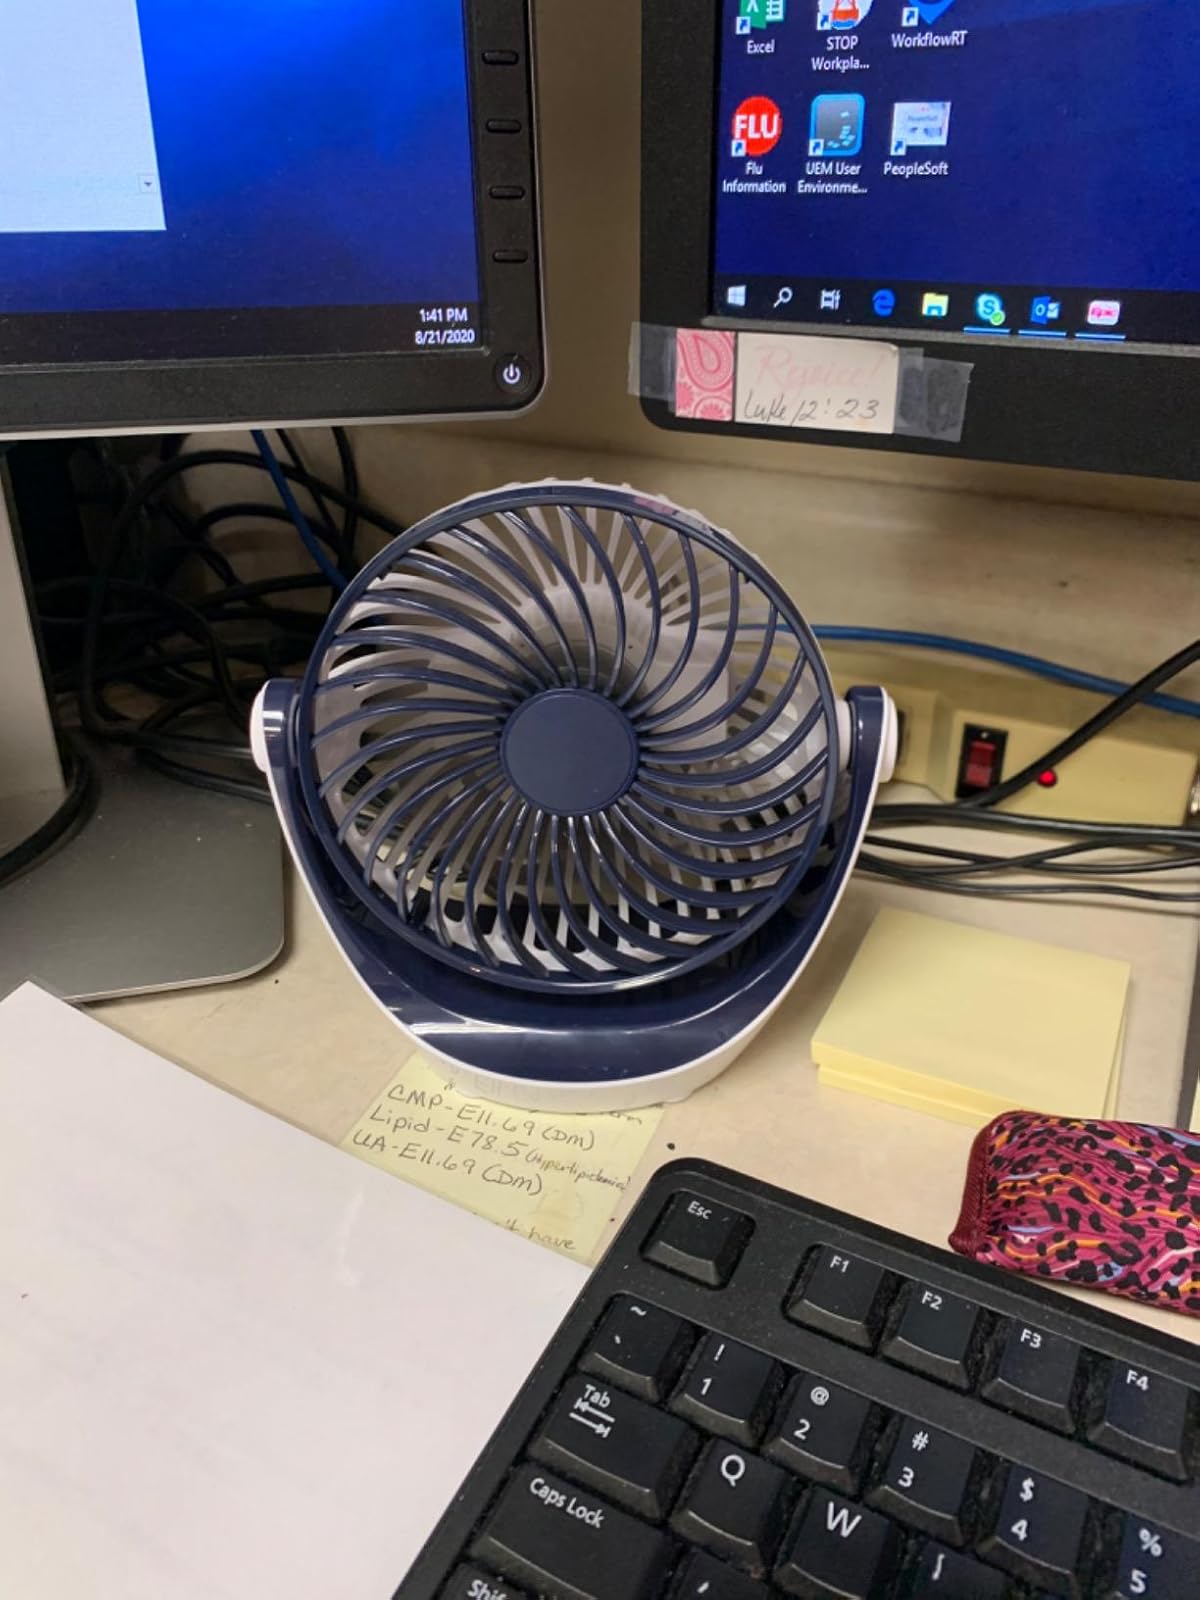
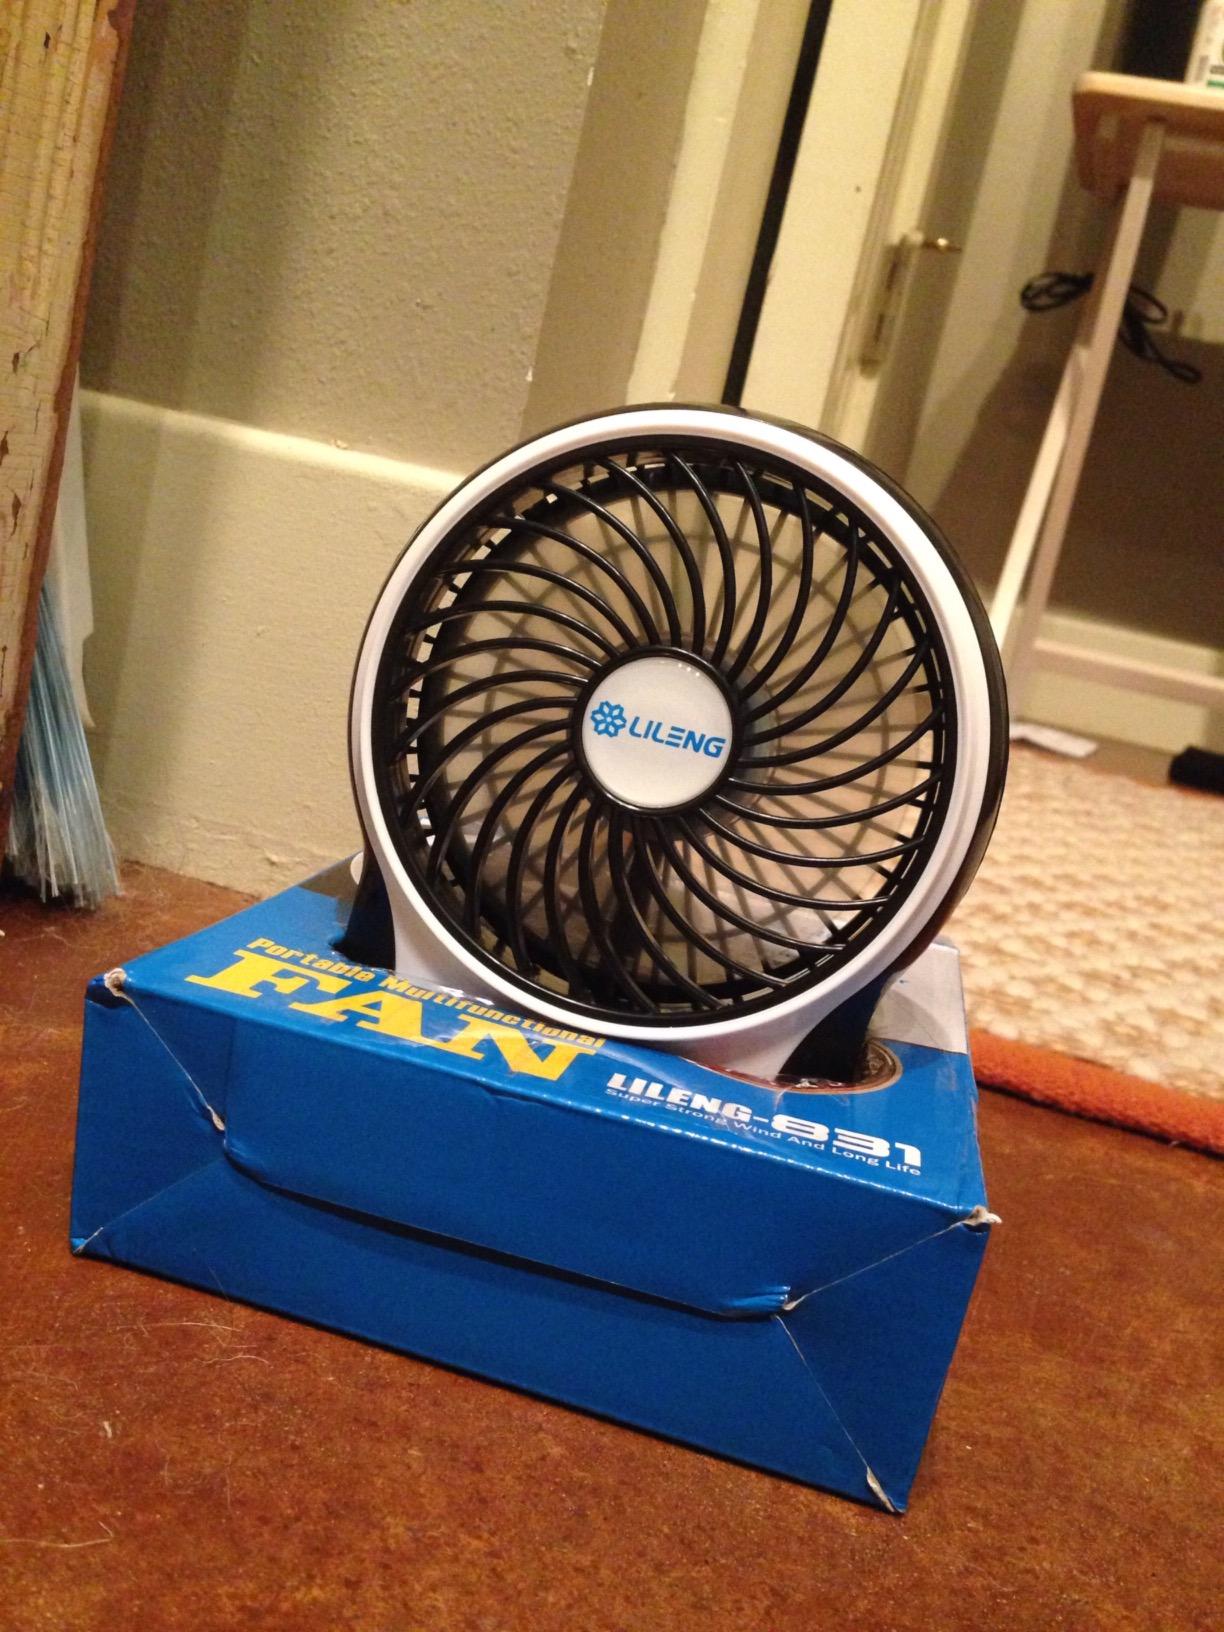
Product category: fan
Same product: no